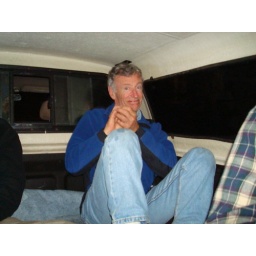
truck bed in maine